Masei

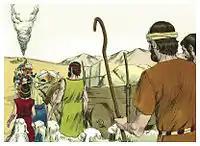
The Israelites journeyed in the wilderness. (1984 illustration by Jim Padgett, courtesy of Sweet Publishing)

The parashah is discussed in these rabbinic sources from the era of the Mishnah and the Talmud: